Edoardo Pesce

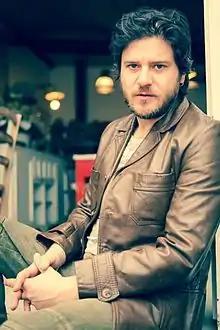
Edoardo Pesce in 2014

A student of the actor Enzo Garinei, Pesce began his career on stage, but gained notoriety with the TV series "Romanzo criminale" and "I Cesaroni".